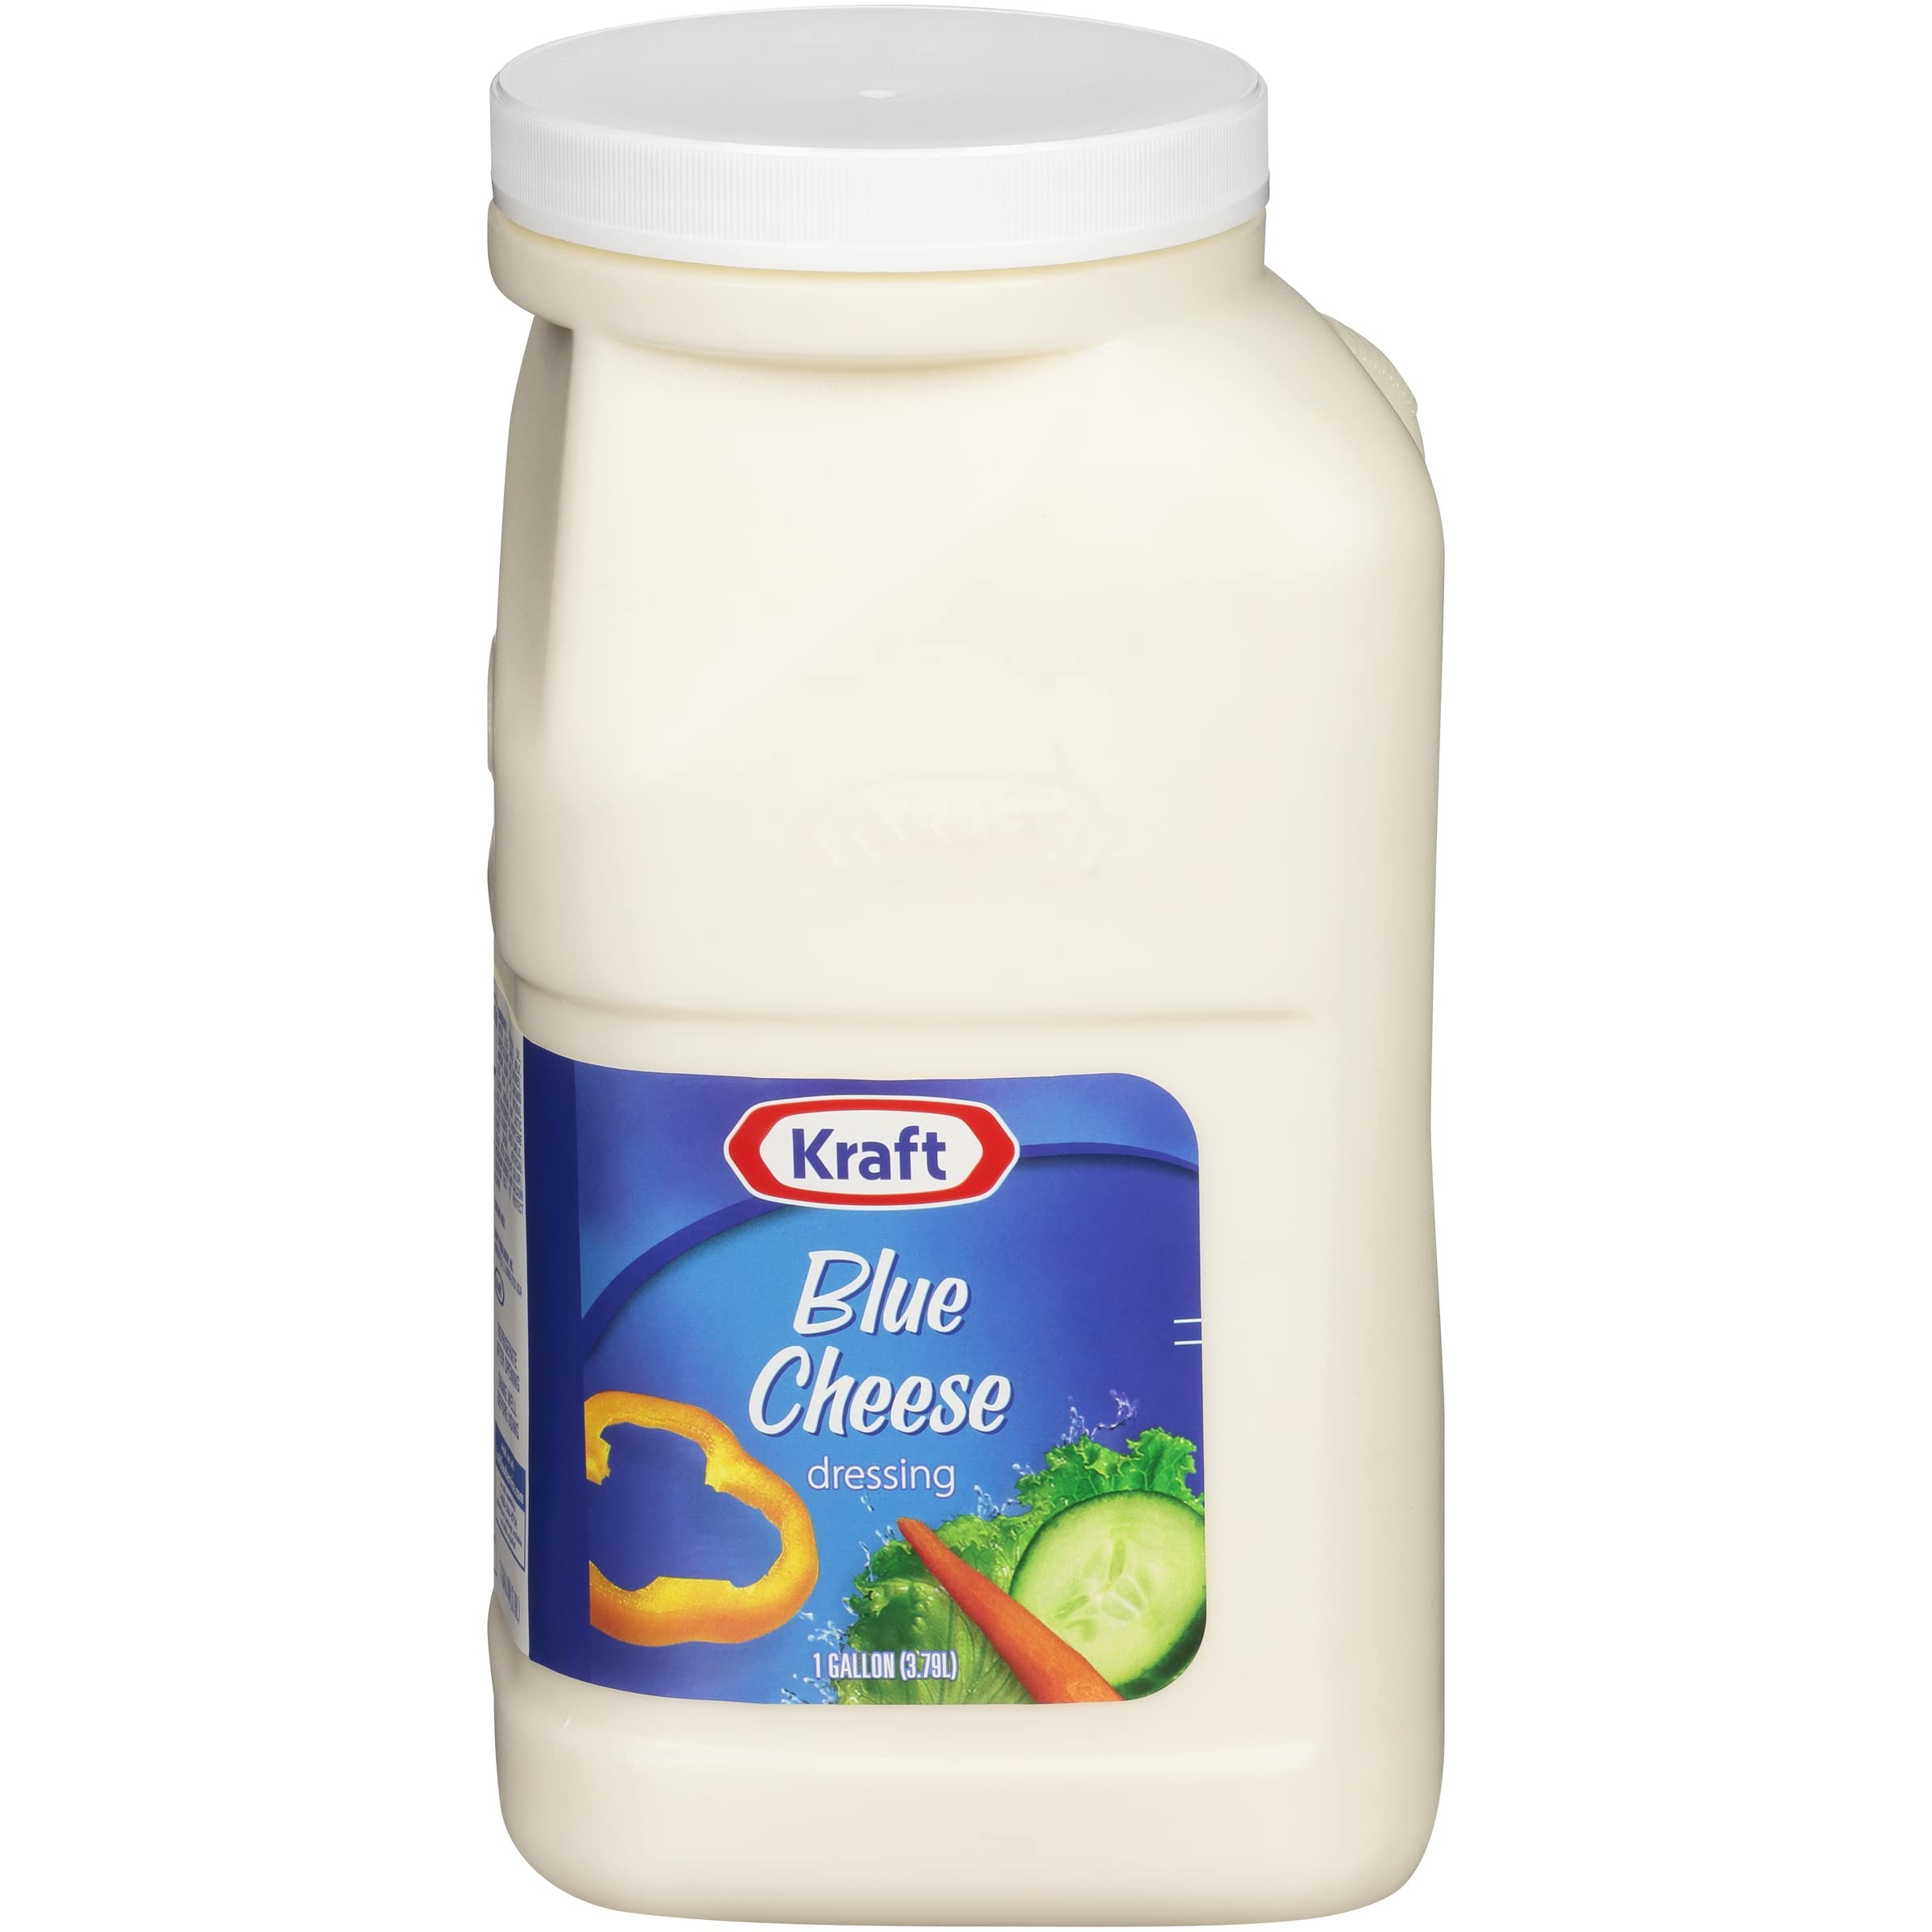
Item Name: Kraft Blue Cheese Bulk Salad Dressing (1 gal Jugs, Pack of 4)
Bullet Point 1: Kraft Pourable Blue Cheese Dressing combines aged blue cheese, garlic and a creamy base to make a full-bodied dressing with a chunky texture
Bullet Point 2: 1 gallon container
Bullet Point 3: Kraft Pourable Blue Cheese Dressing combines aged blue cheese, garlic and a creamy base to make a full-bodied dressing with a chunky texture
Bullet Point 4: Ready-to-use
Bullet Point 5: Kraft Blue Cheese Dressing can be used across many different applications, salads, marinade, sauces, recipes
Value: 128.0
Unit: Ounce

Price: 161.38